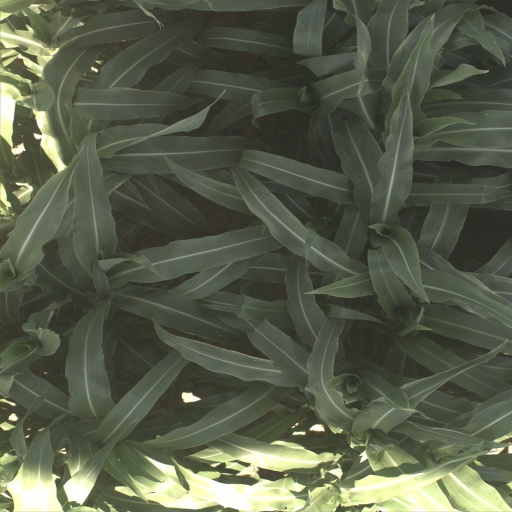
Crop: sorghum